Bull's eye level

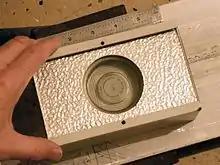
Machinist bulls-eye level

A bull's eye level is a type of spirit level that allows for the leveling of planes in two dimensions — both the 'pitch' and 'roll' in nautical terms. Standard tubular levels only consider one dimension. Bull's eye levels are used primarily by carpenters in construction, but can also be found as features of compasses or other devices that need to be kept from tipping in certain directions (whether it be for functionality or precision of measurements). Small bull's eye levels are also found incorporated into tripods.